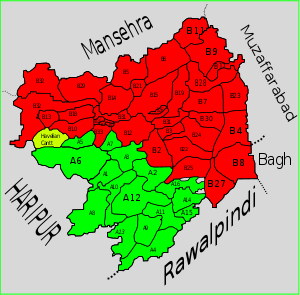
Le tehsil d’Abbottabad est l’un des deux Tehsil du district d’Abbottabad au Pakistan.
Le Tehsil d'Havelian est l'un des deux Tehsil du District d'Abbottabad au Pakistan.
Le district d'Abbottabad est une subdivision administrative de la province de Khyber Pakhtunkhwa au Pakistan. Constitué autour de sa capitale Abbottabad, le district est entouré par le district de Mansehra au nord, le territoire d'Azad Cachemire à l'est, la province du Pendjab au sud et enfin le district d'Haripur à l'ouest.